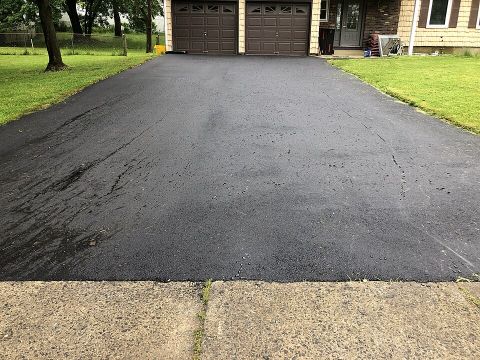
Road surface condition: damp